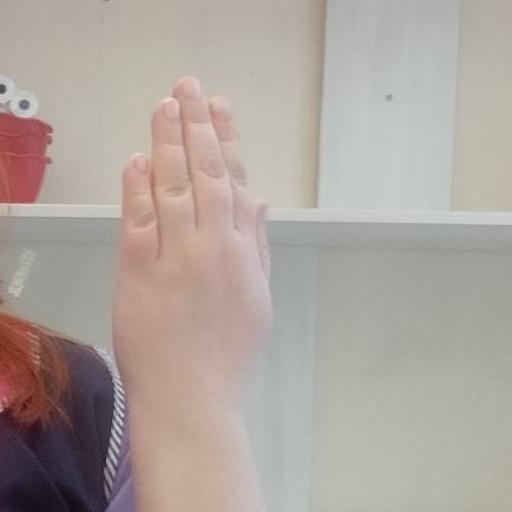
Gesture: stop_inverted